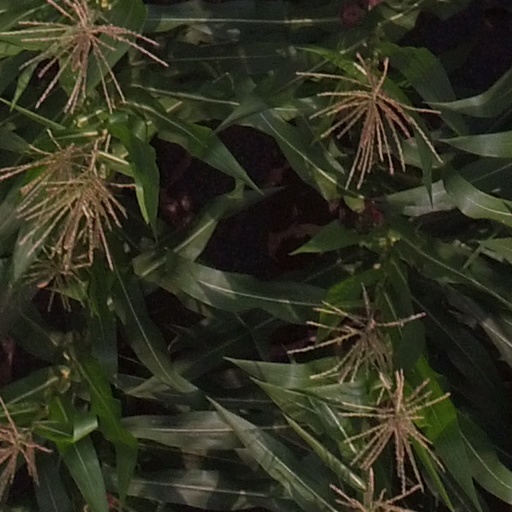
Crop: maize; corn